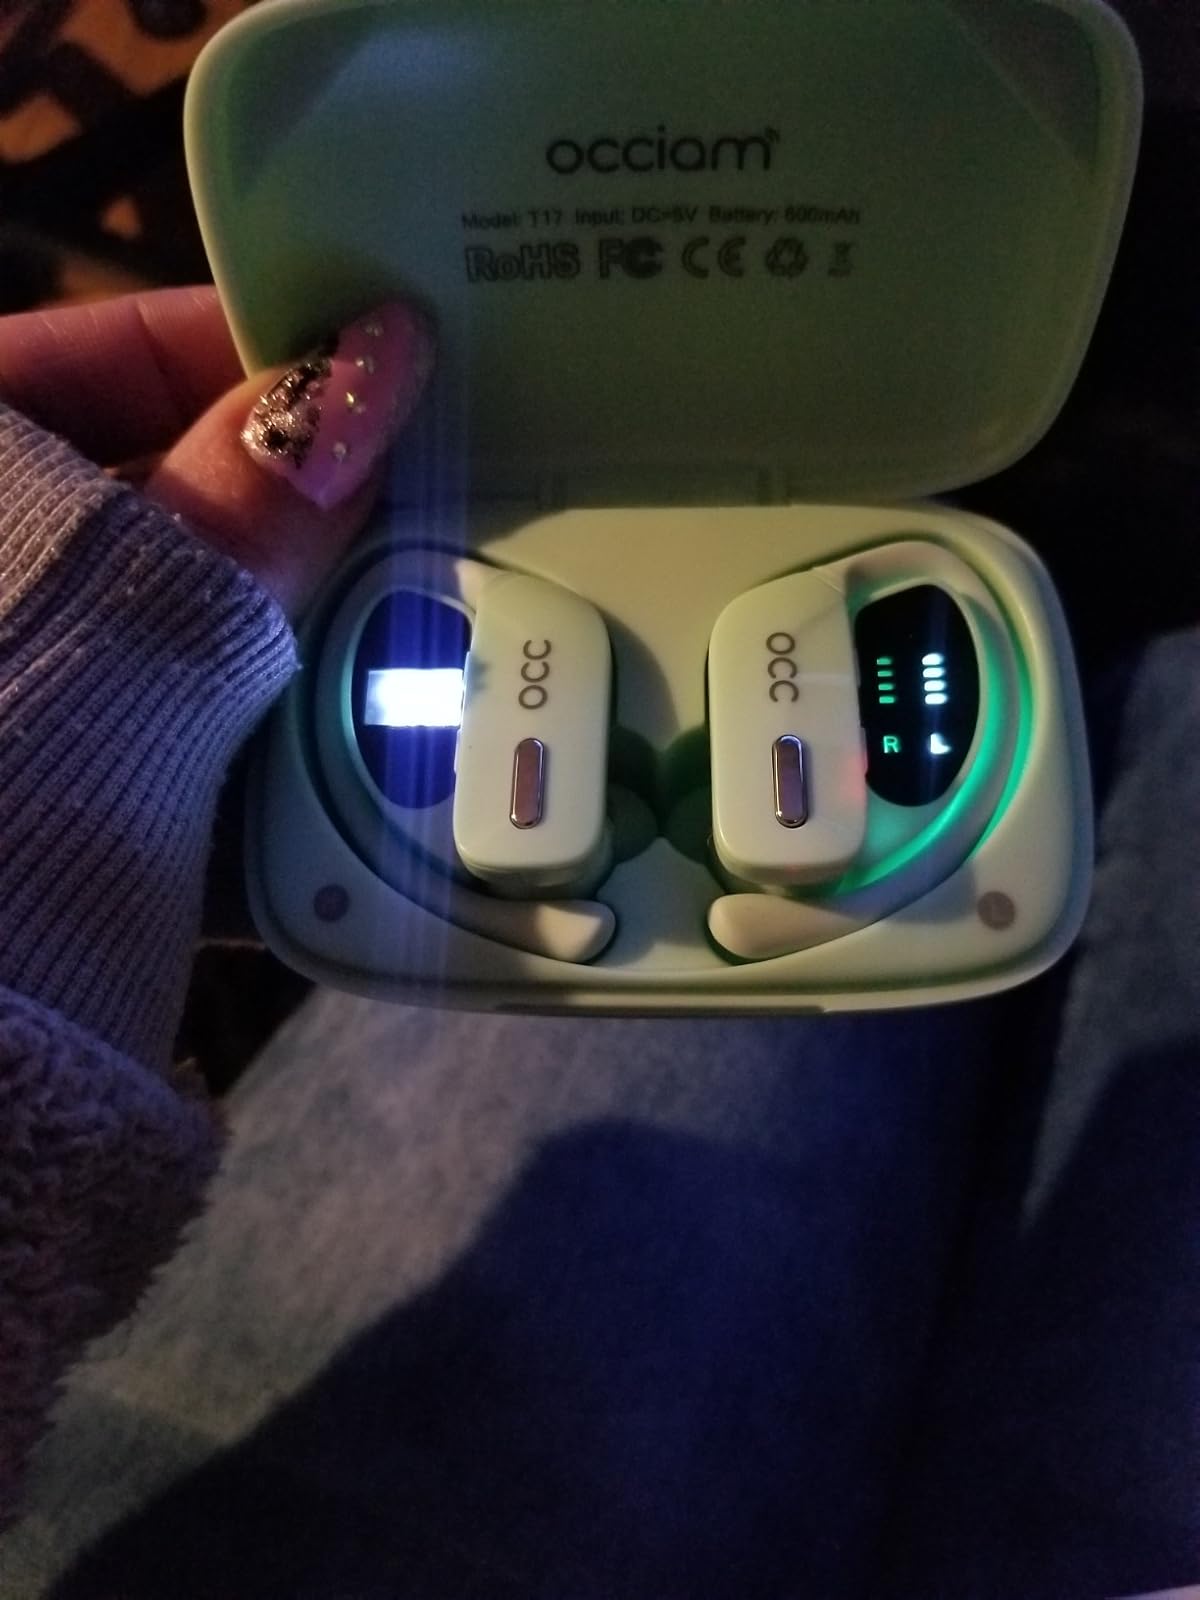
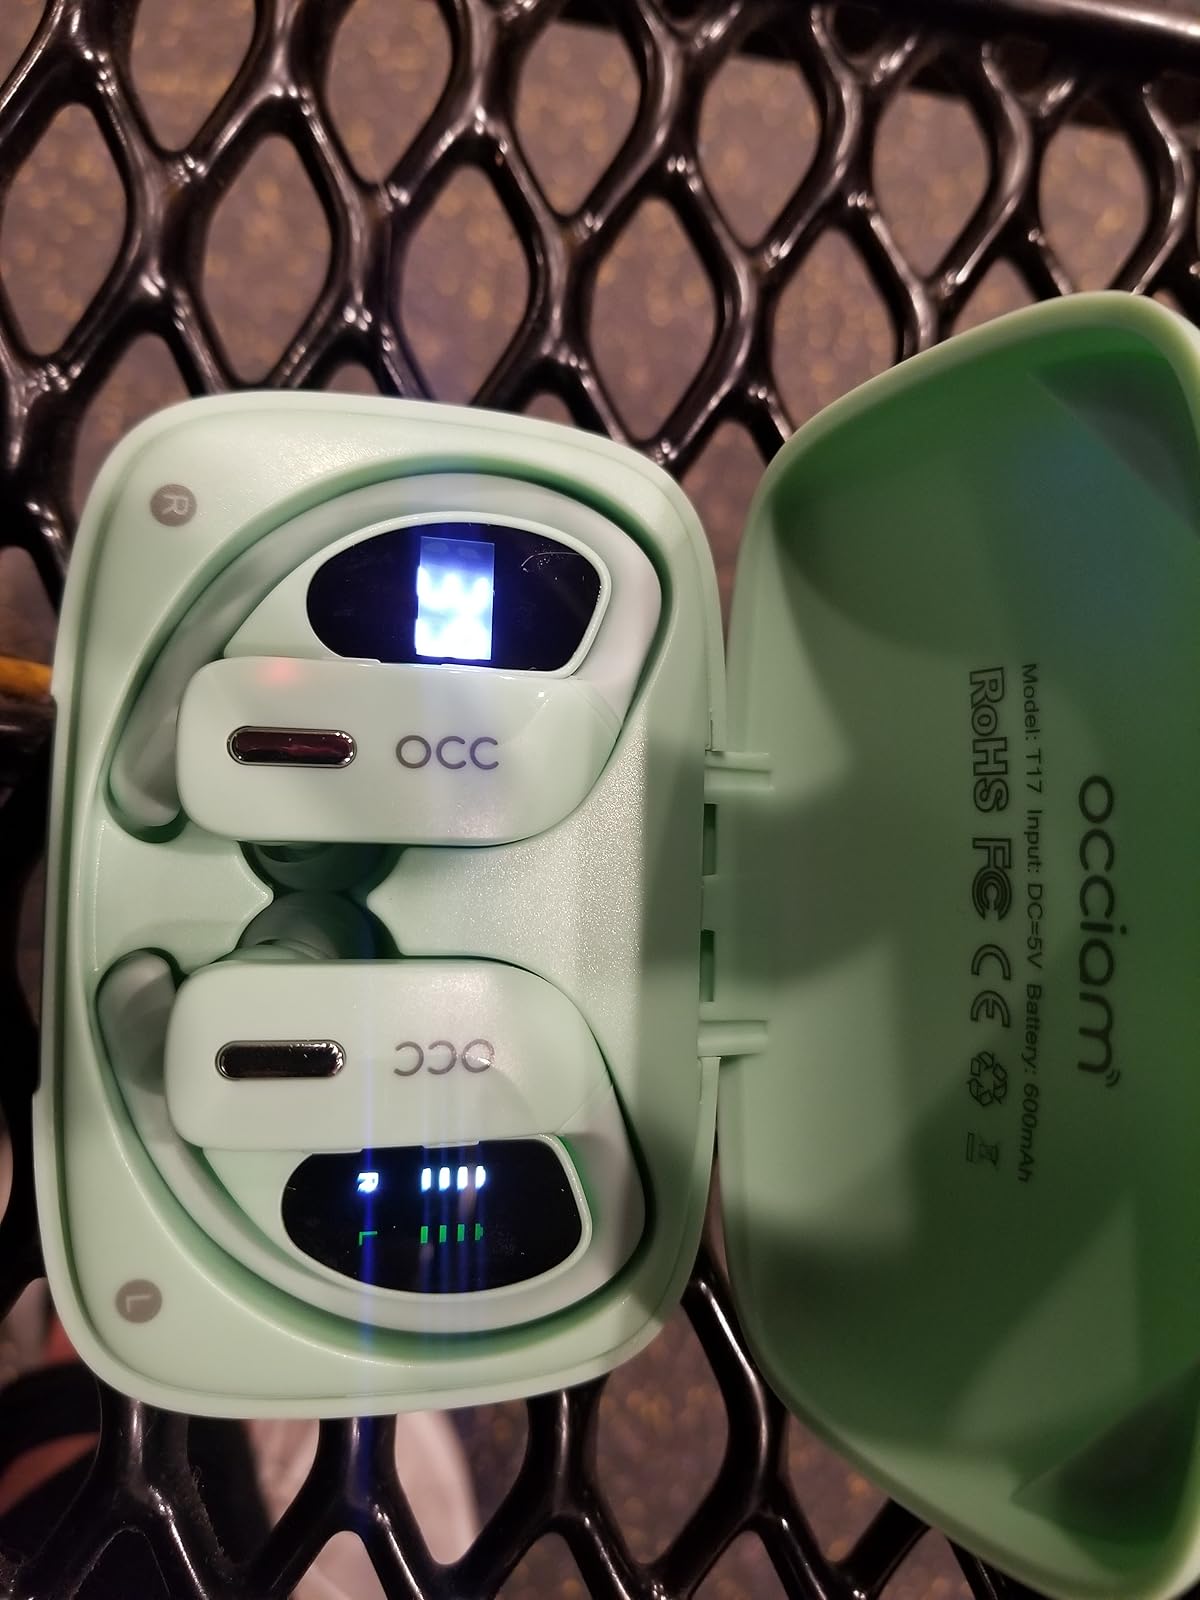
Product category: earbuds
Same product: yes